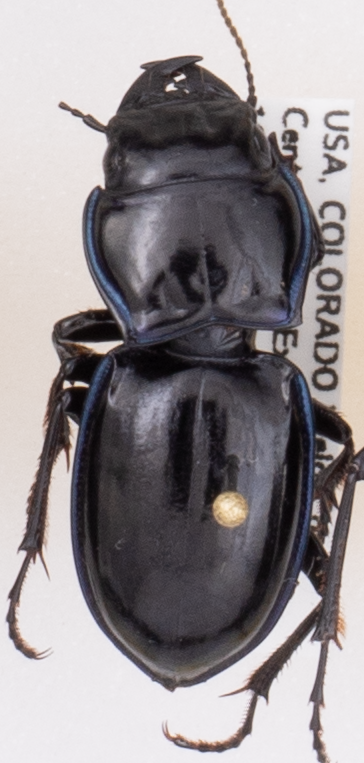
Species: Pasimachus elongatus
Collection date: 2019-08-28
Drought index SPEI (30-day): -1.69
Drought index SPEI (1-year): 0.39
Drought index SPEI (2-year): -0.24